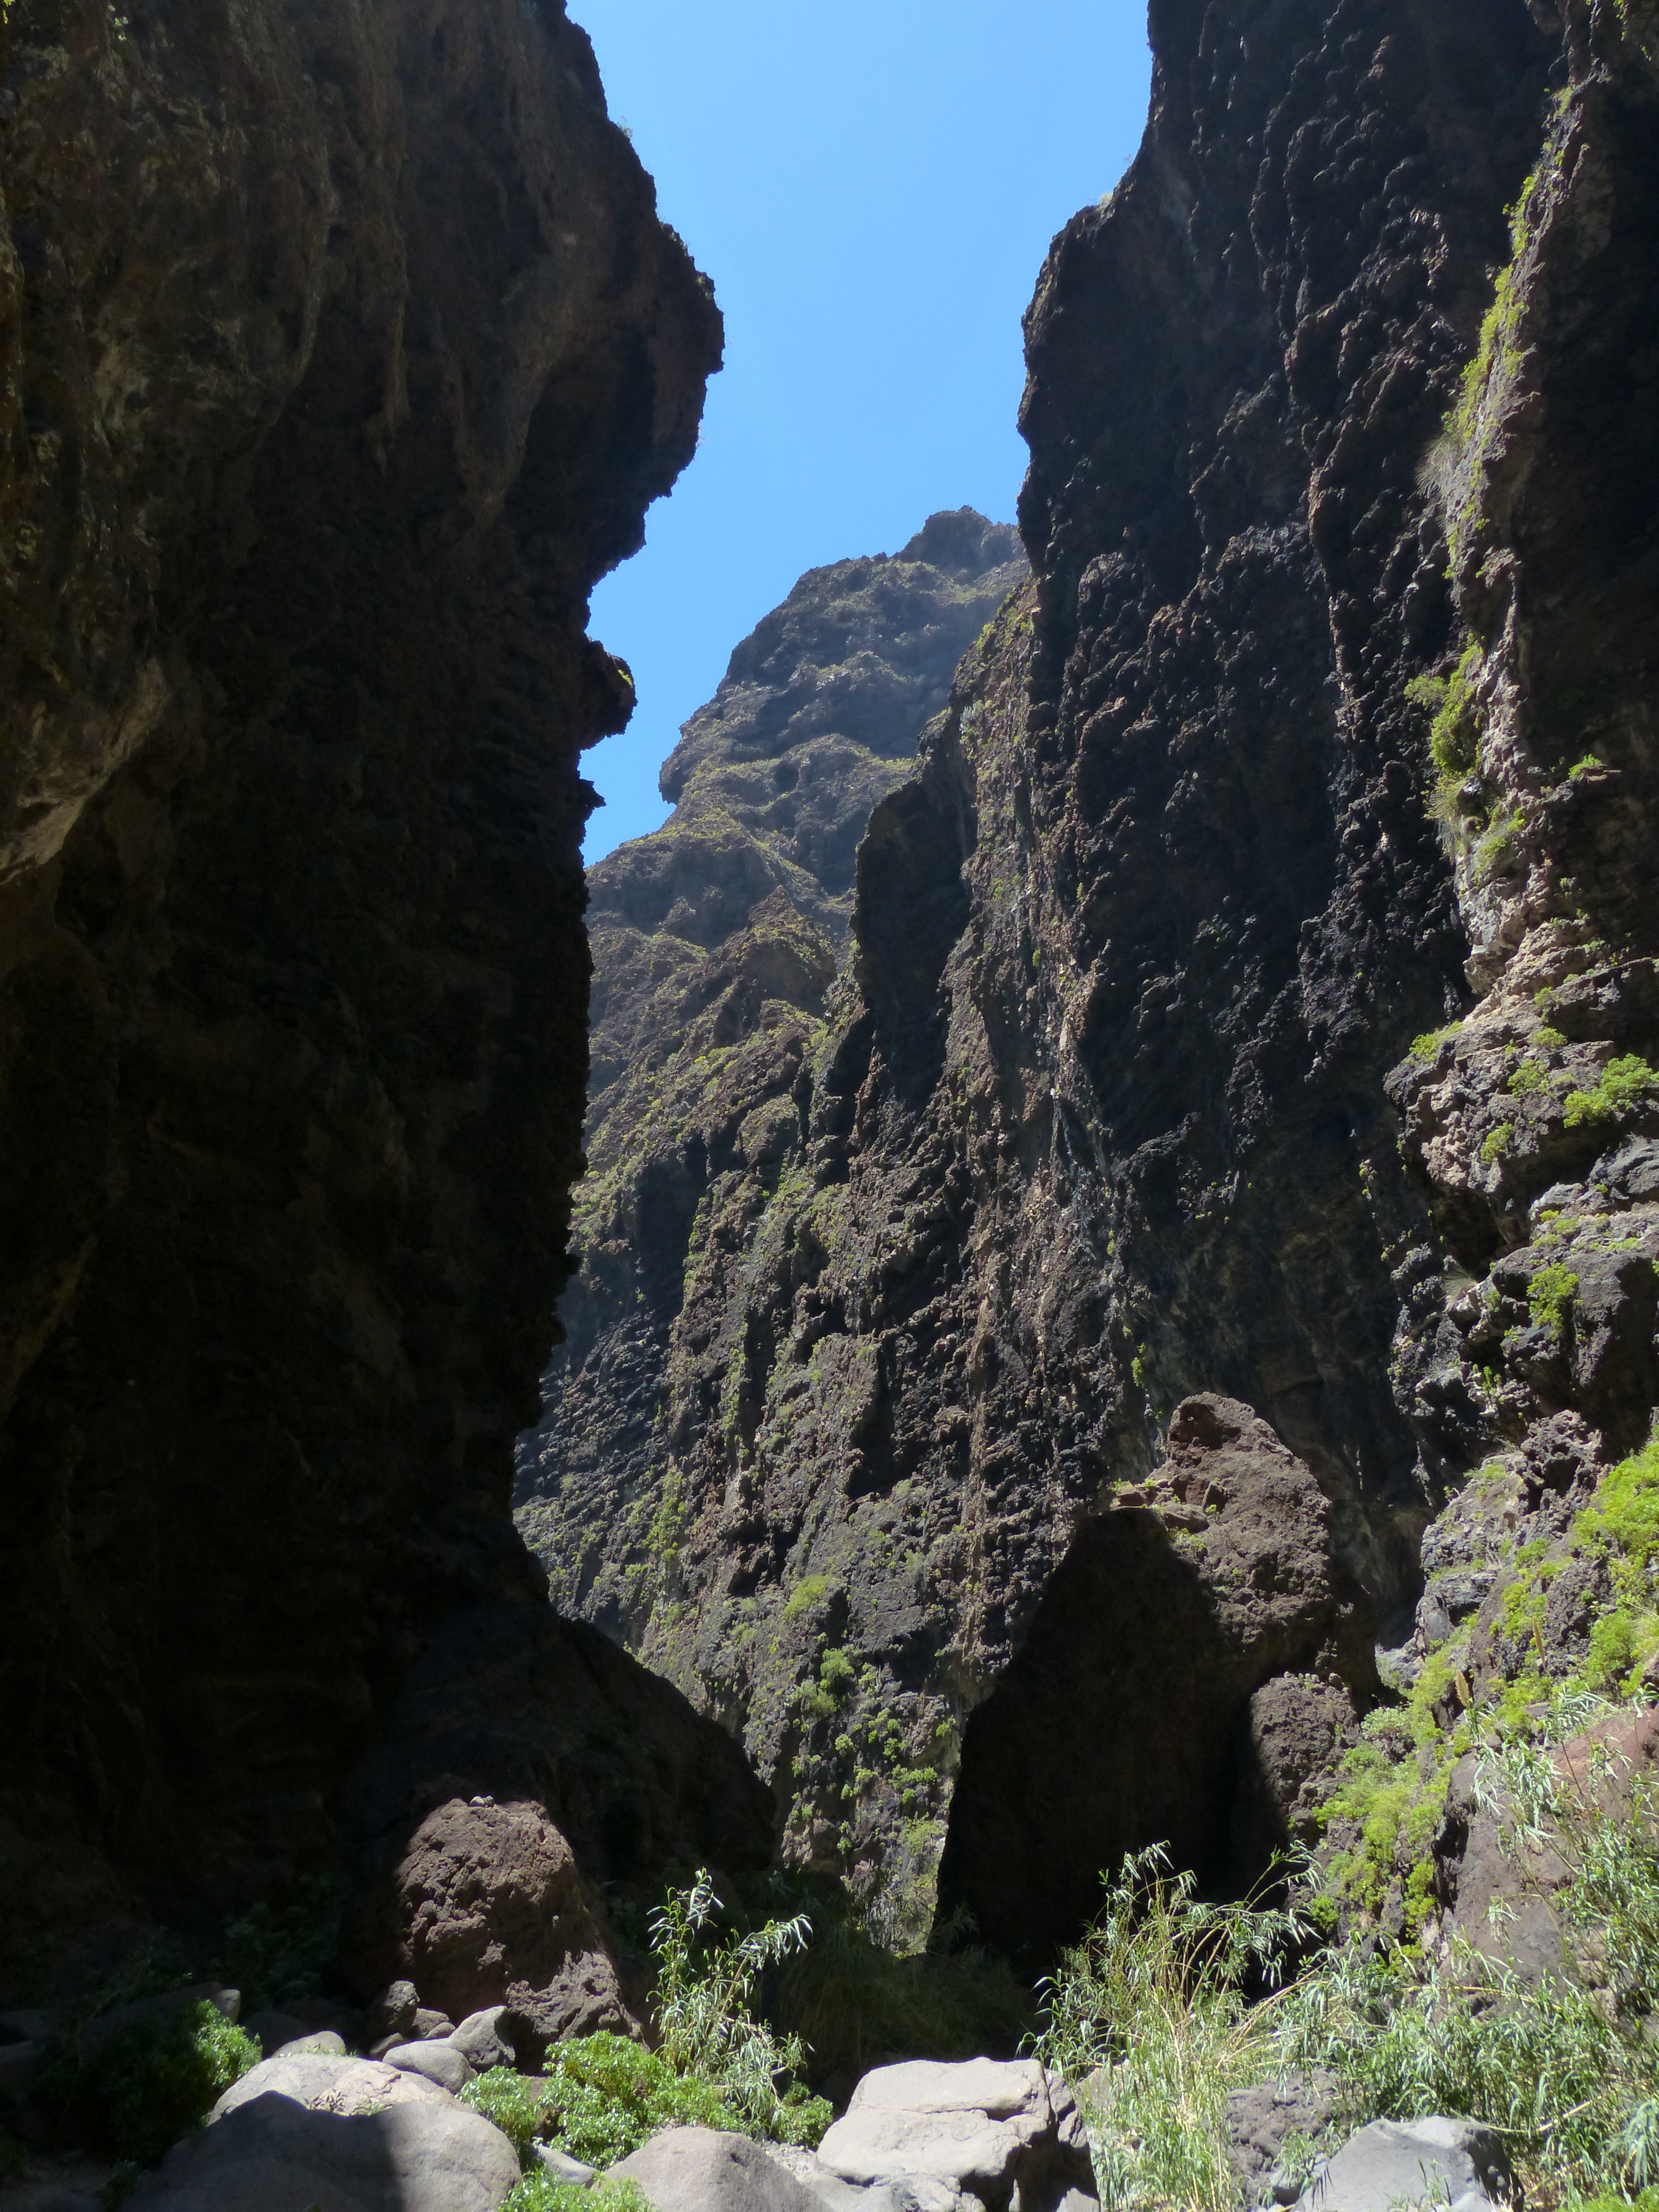
rock, mountain, adventure, valley, mountain range, formation, cliff, hike, gorge, canyon, terrain, geology, mountains, passage, ravine, tenerife, wadi, canary islands, landform, natural arch, geographical feature, masca ravine, teno mountains